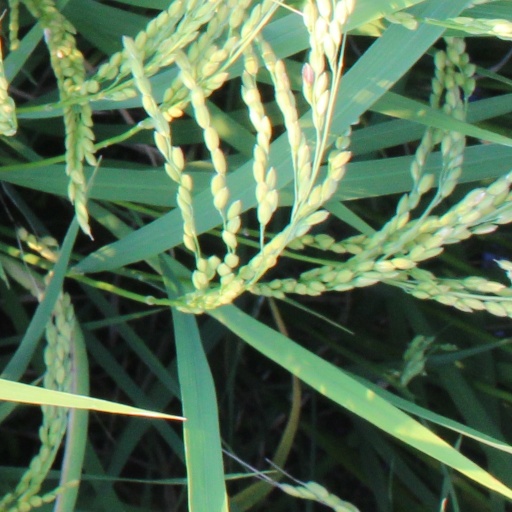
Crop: rice